Robert Coleman (industrialist)

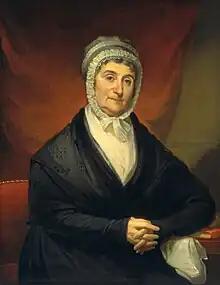
Anne Old Coleman by Jacob Eichholtz, 1815

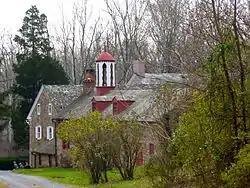
Elizabeth Farms

On October 4, 1773, Coleman married Anne Old (1756 – 1844), the oldest daughter of his employer James Old (1730 – 1809), at Reading Furnace, Chester County, Pennsylvania. The couple had nine children: William, Edward, Thomas Burd, Richard, James, Margaret, Ann Caroline, Harriet, and Sarah. In 1791, he built Elizabeth Farms house overlooking his Colebrook Furnace on 400 fertile acres.